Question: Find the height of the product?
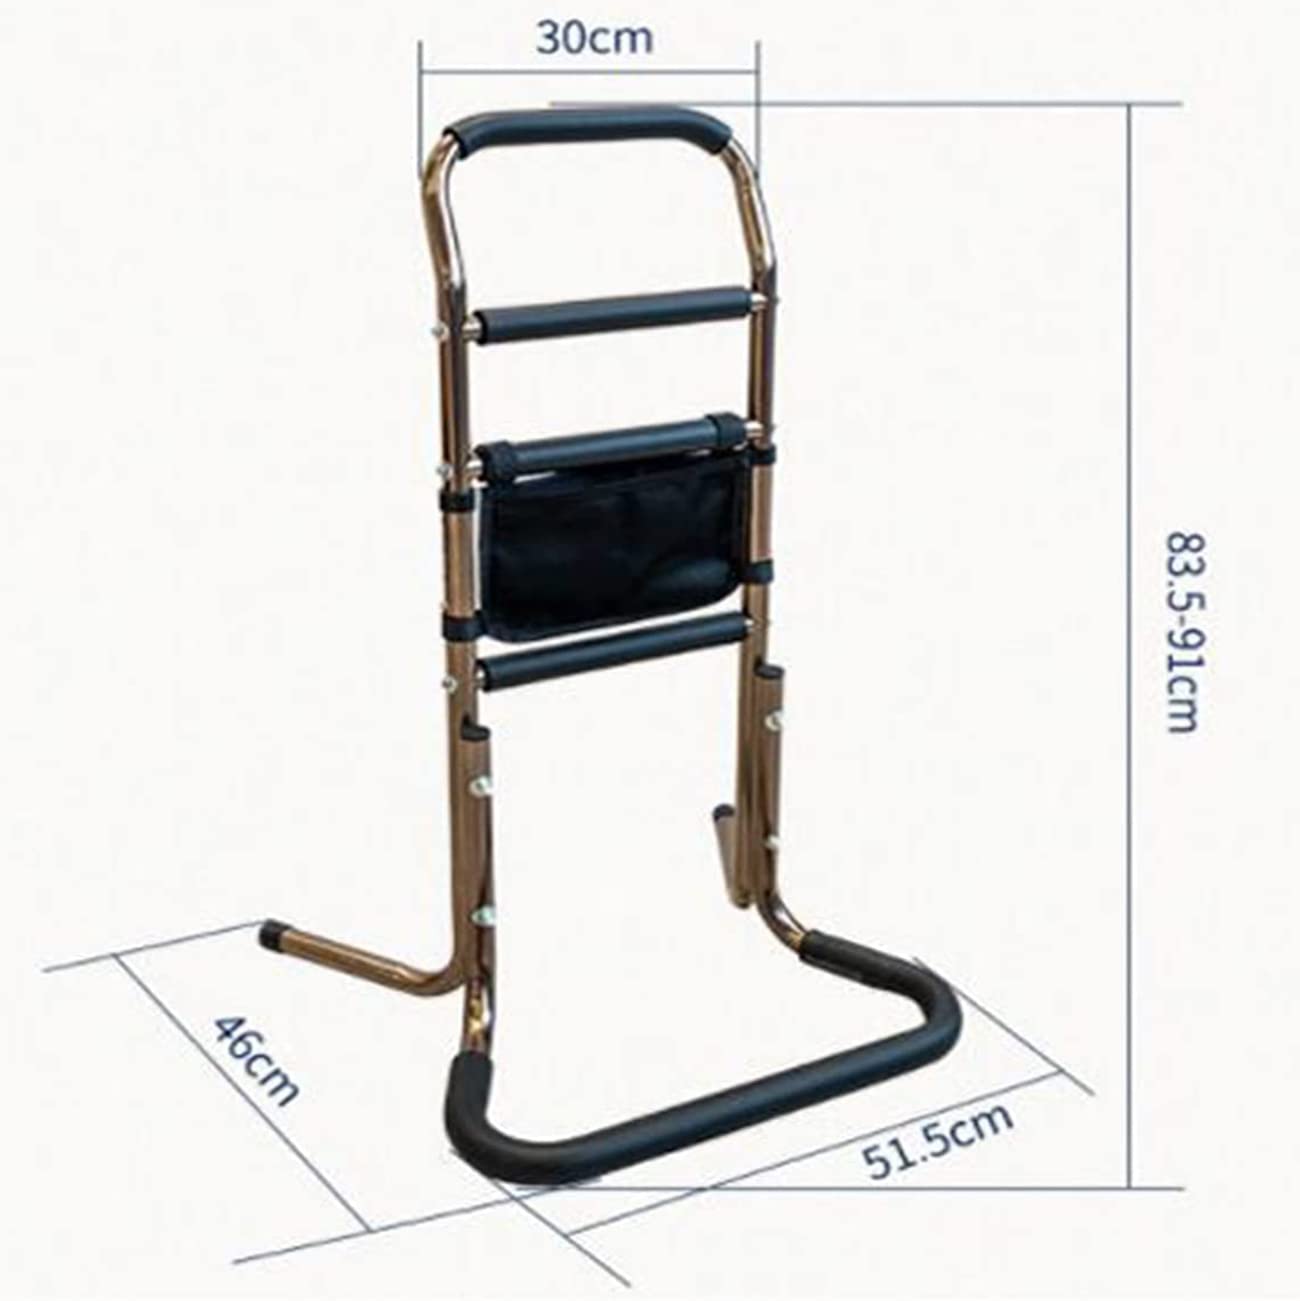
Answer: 83.5 centimetre